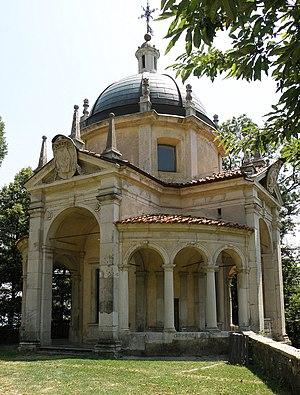
Sacro Monte di Varese: IV Cappella, Presentazione di Gesù al tempio.